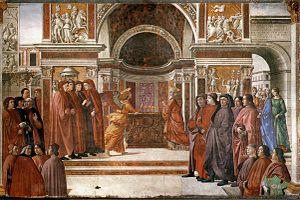
La représentation artistique de saint Jean-Baptiste est un thème majeur de l'iconographie chrétienne, Jean le Baptiste accompagnant le Christ au long des épisodes de sa vie. Il a été représenté de différentes manières au cours des époques, ainsi que pour illustrer les différents épisodes de sa vie.